Louisville Zoo

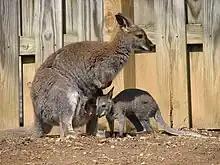
Red-necked wallaby

The Wallaroo Walkabout that opened in 2007 lets guests walk directly through the exhibit, which is home to common wallaroos and red-necked wallabies, as well as some Australian birds including the emu, laughing kookaburra and Cape Barren goose. Visitors are able to interact with the wallaroos and wallabies if they stay on the walkway. Then after the wallabies and wallaroos, guests can go into the Lorikeet Landing, which is an Australian exhibit that is a walkthrough aviary filled with several brightly colored birds known as lorikeets. Currently, the zoo houses 56 Lorikeets in a mixed flock consisting of 5 species of bird. Visitors can feed nectar to the birds right out of their hands. Wallaroo Walkabout is set to be renovated by 2025 to support Red kangaroo and Southern cassowary.